Bill Doerrfeld

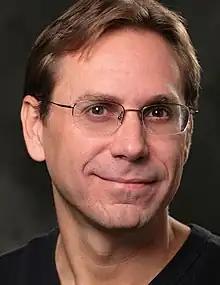
Bill Doerrfeld in 2007

William Doerrfeld (born April 3, 1964) is an American classical and jazz pianist and composer.